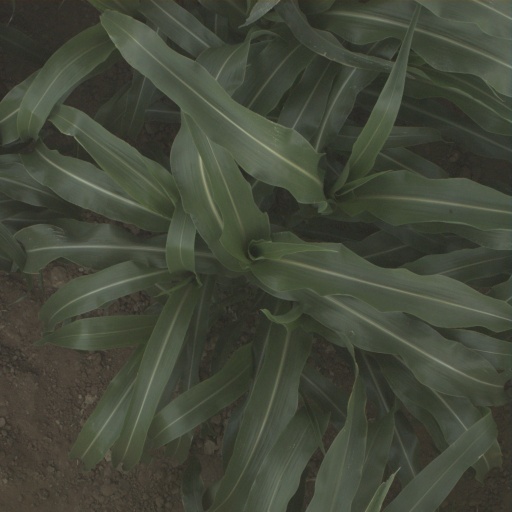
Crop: sorghum